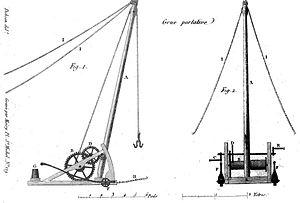
Grue portative en 1811
Cette page retrace l'histoire des grues, machines servant dans la construction, les carrières et l'industrie, à élever de lourds fardeaux.